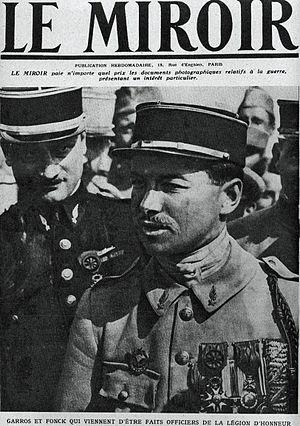
Roland Garros est un aviateur français, lieutenant pilote lors de la Première Guerre mondiale, né le 6 octobre 1888 à Saint-Denis de La Réunion et mort dans un combat aérien le 5 octobre 1918 à Saint-Morel. Il a reçu son brevet de pilotage à l'aérodrome de Cholet en Maine-et-Loire.
Le 27ᵉ bataillon de chasseurs alpins est une unité militaire de l'infanterie alpine de l'armée de terre française.